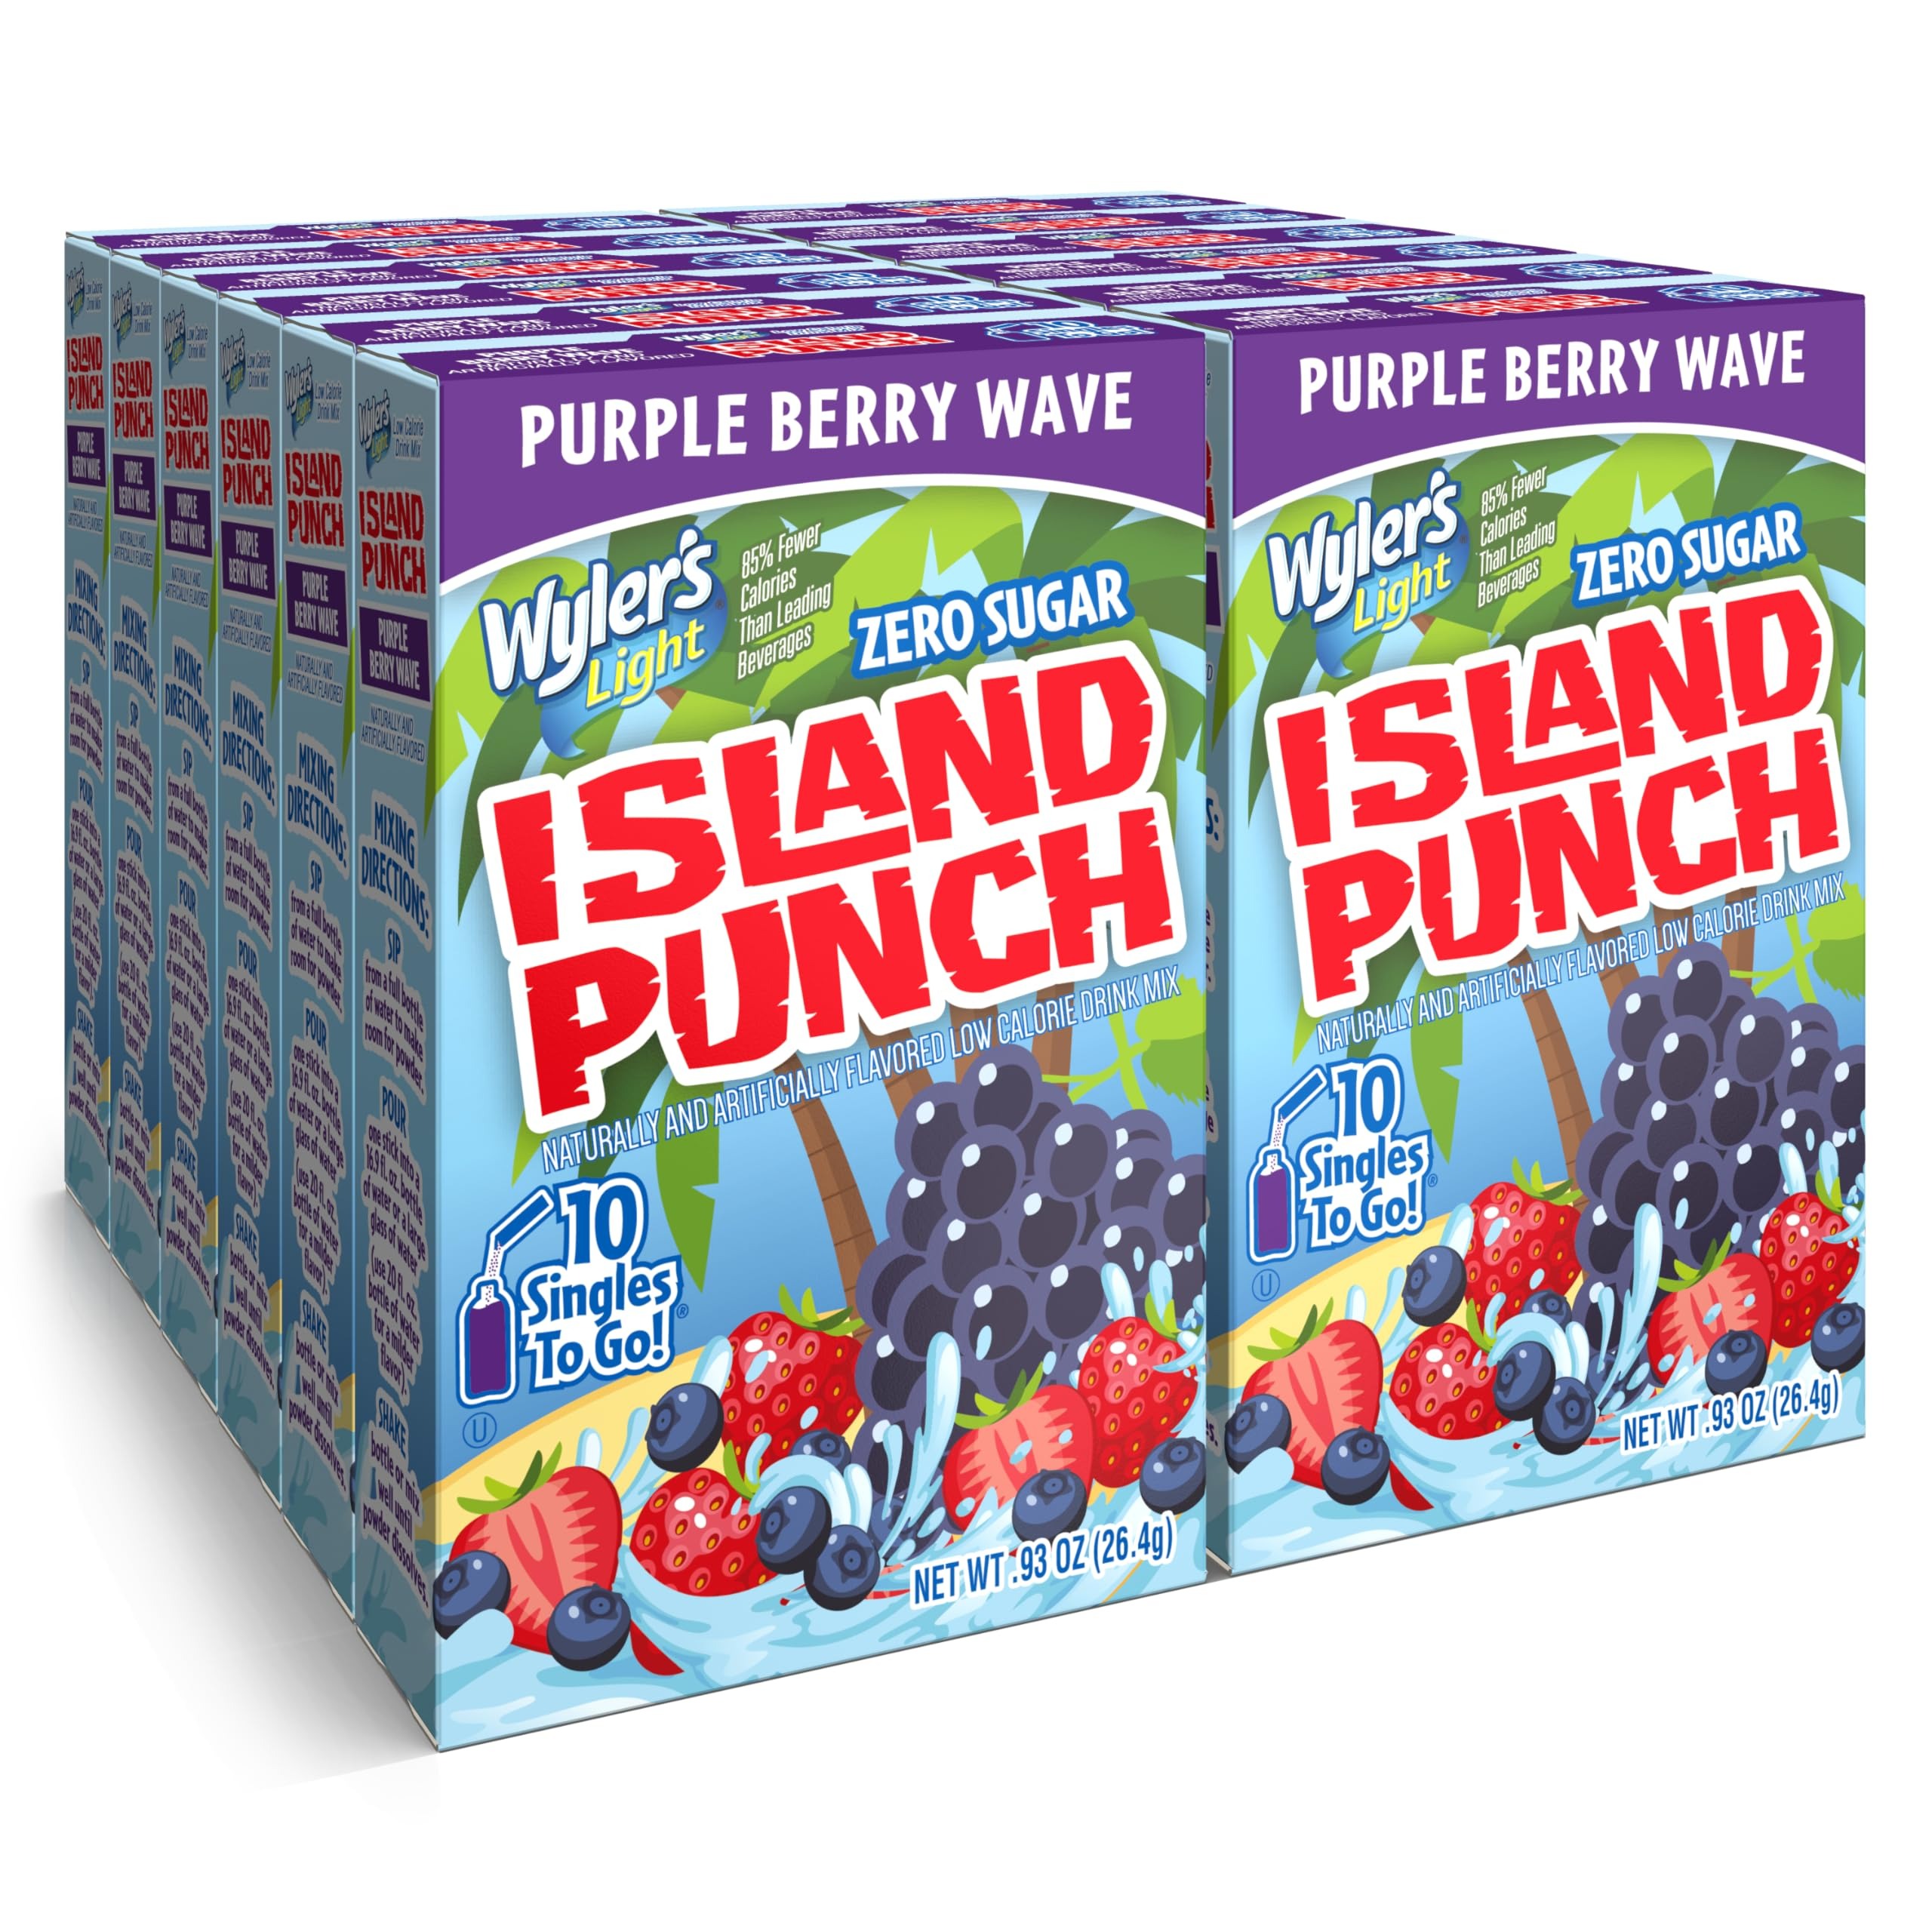
Item Name: Wyler's Light Island Punch, Purple Berry Wave, 10 CT
Bullet Point 1: TROPICAL FLAVOR – Flavor surrounded by water! Island Punch Singles To Go by Wyler’s Light are here to make hydration taste great so you can treat your family to the taste of tropical escape – anytime, anywhere!
Bullet Point 2: CONVENIENT – Now you can enjoy the refreshing taste of Wyler’s Light Island Punch at the gym, at work, in your car or whenever you go. They are perfectly portioned powdered drink mixes for your on-the-go convenience.
Bullet Point 3: ZERO SUGAR – Wyler’s Light Island Punch Singles To Go are caffeine free, gluten free, and sugar free drink mixes. Plus, they are an excellent source of vitamin C.
Bullet Point 4: CHOOSE FROM 5 FLAVORS – Choose from 5 tropical flavors including Fruity Red Punch, Purple Berry Wave, Green Tropical Dream, Blue Ocean Breeze, and Radical Lemon Berry.
Bullet Point 5: 12 PACK – With 10 drink mix sticks in each box and 12 boxes in a case, you get a total of 120 Wyler’s Light Singles To Go. Plenty to keep you and your family hydrated!
Value: 21.28
Unit: Ounce

Price: 17.98